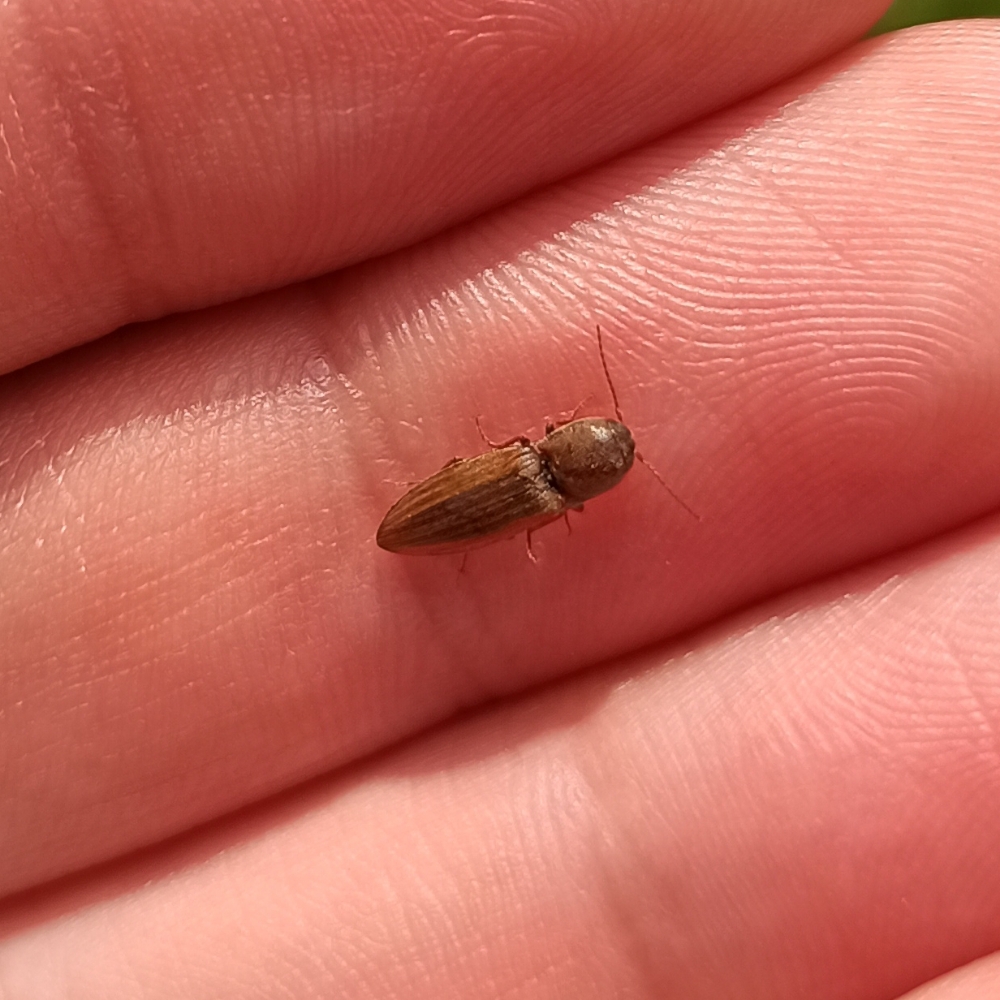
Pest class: clickbeetles_wireworms